Cienfuegos

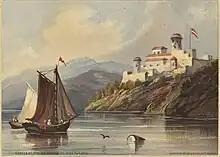
""Castle at the Entrance to Cienfuegos"" (Colonial-era Castillo de Jagua), painting of 1855, by Granville Perkins. Boston Public Library.

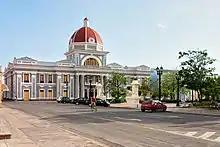
Cienfuegos City Hall

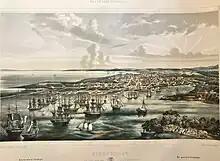
Cienfuegos (Cuba) view from Punta Revienta-Cordeles, in 1856 by French-born Édouard Laplante and Leonardo Barañano. Firestone Library, Princeton University.

The area where the city lies was identified as "Cacicazgo de Jagua" by early Spanish conquistadors. It was originally settled by